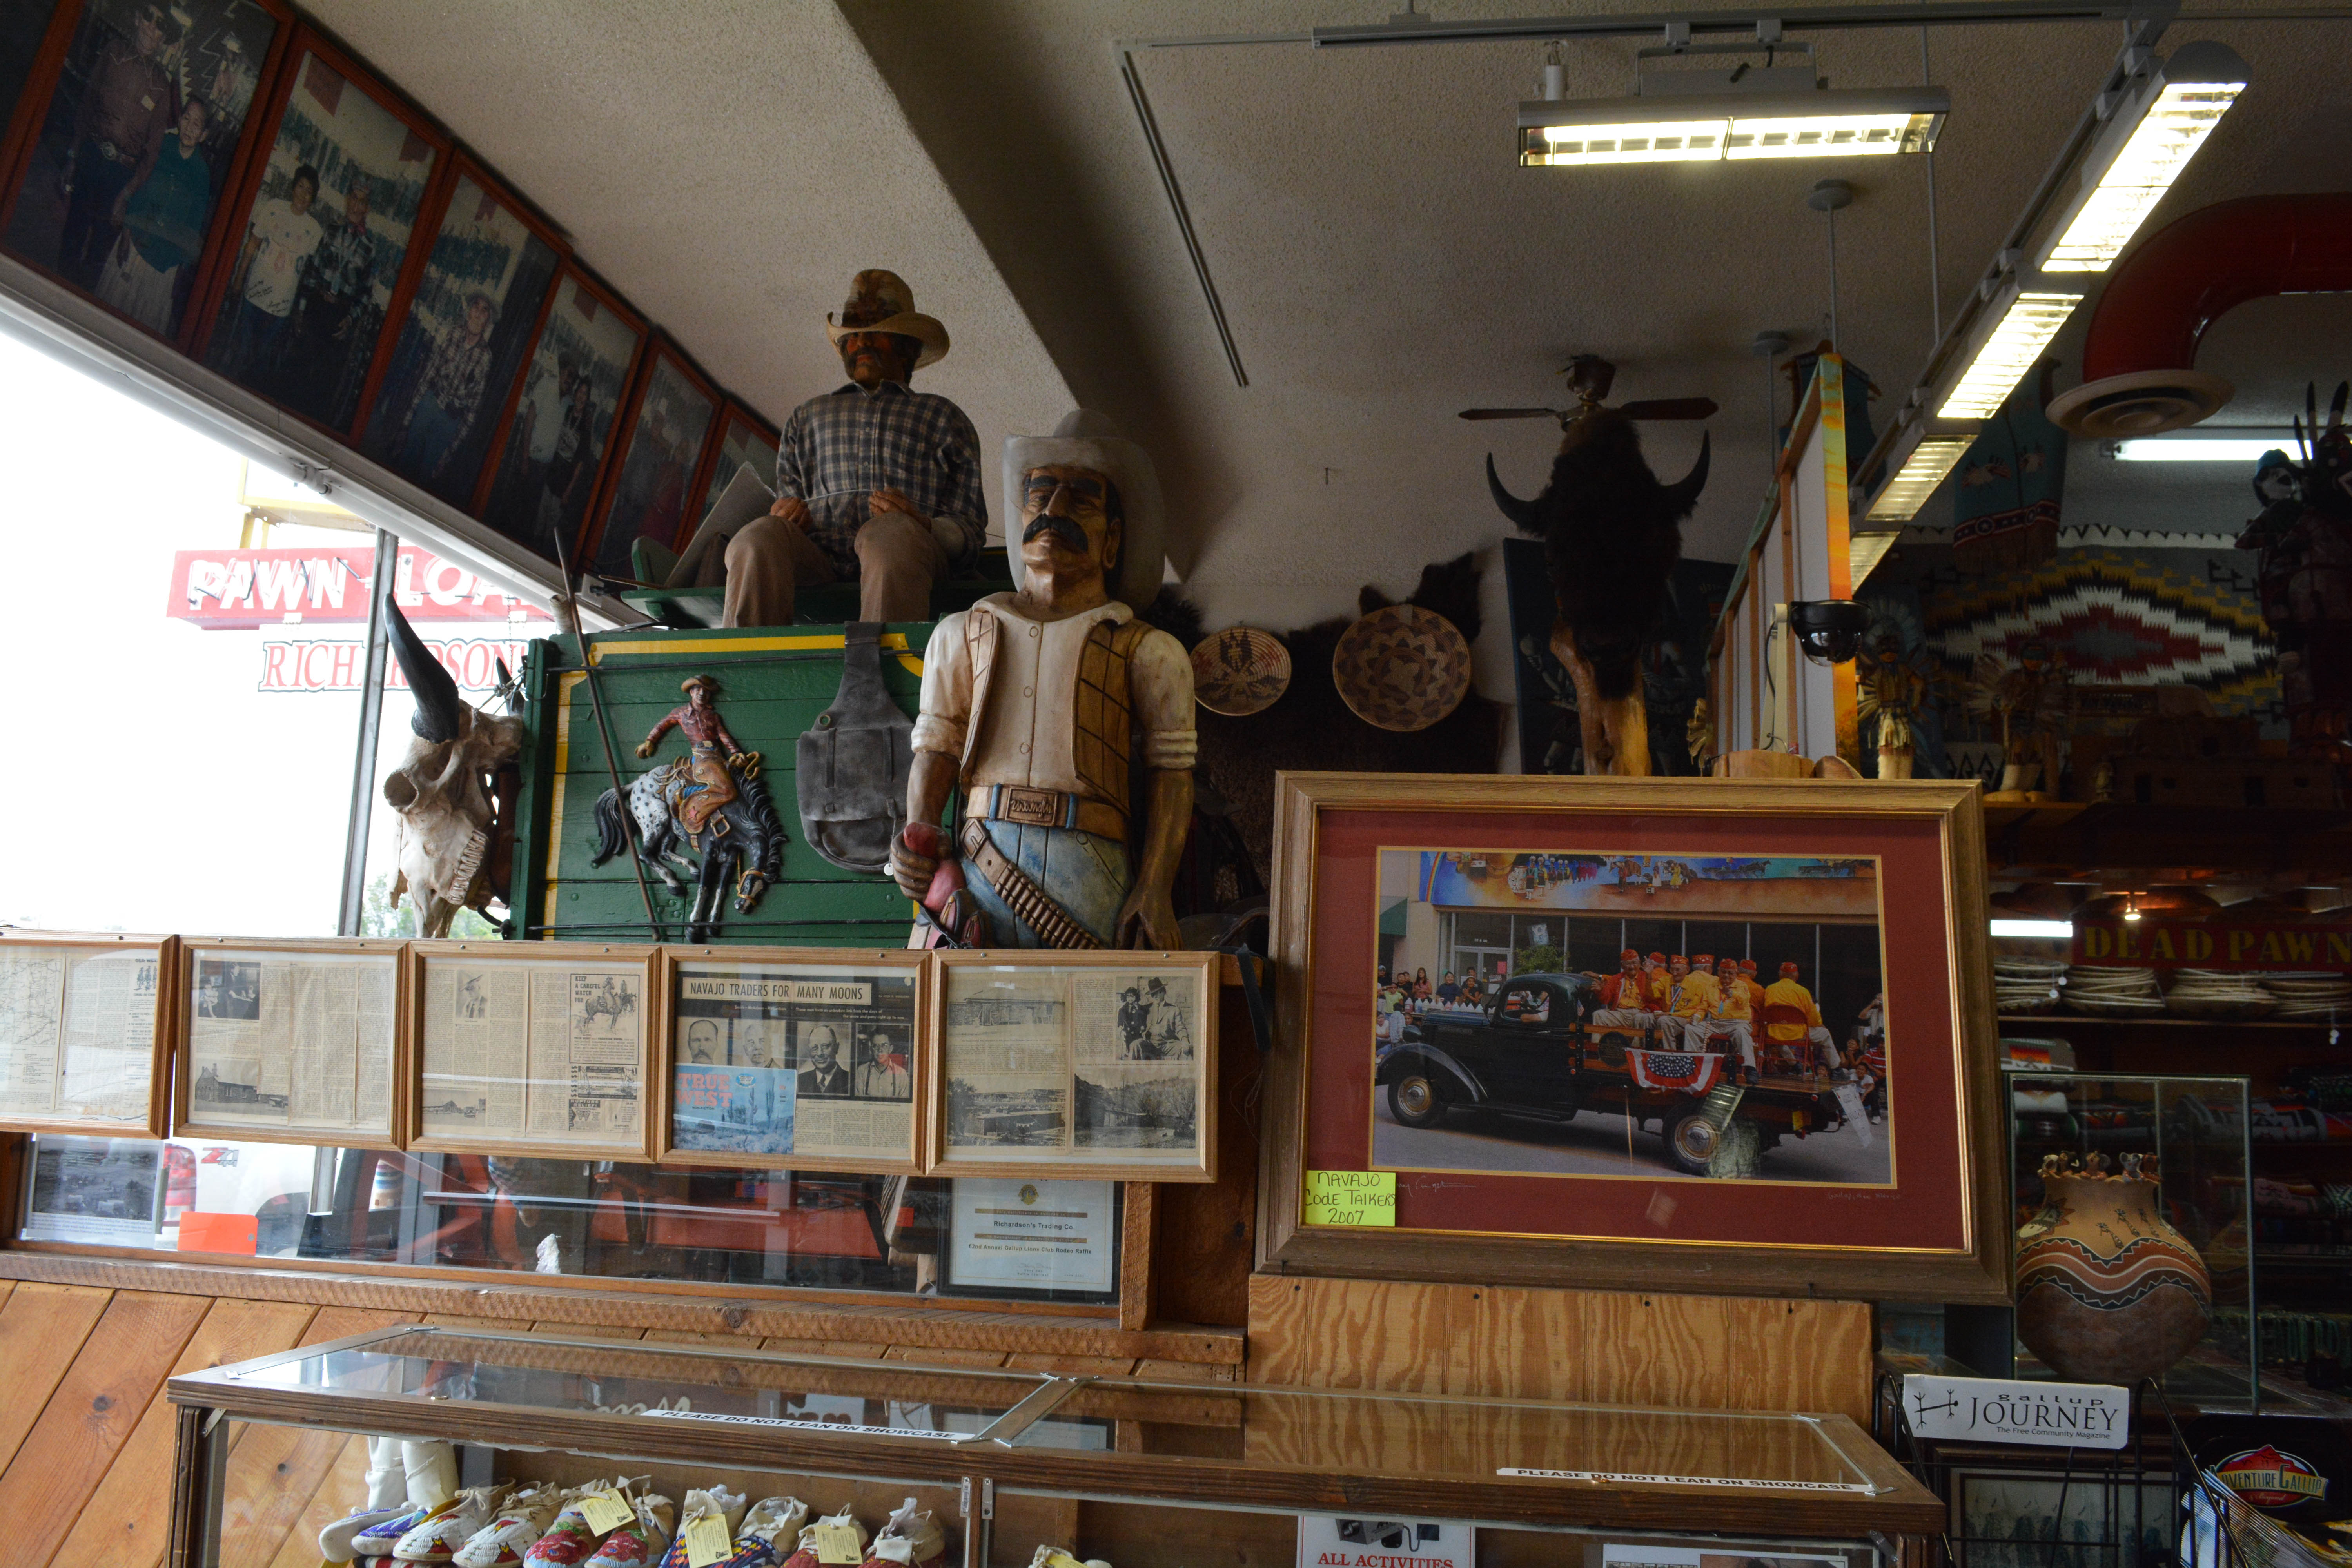
tourist attraction